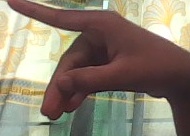
ASL sign: P